Answer in natural language. Estimate the real world distances between objects in the image. Which object is closer to blue rectangle wall decor, black rectangular stone countertop or blurry image? Choose between the following options: black rectangular stone countertop or blurry image
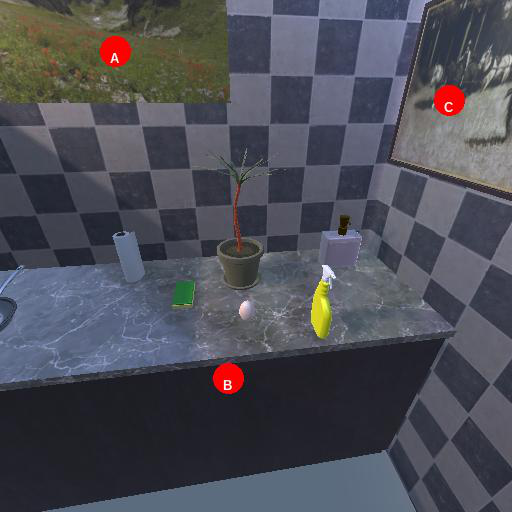
<answer>blurry image</answer>